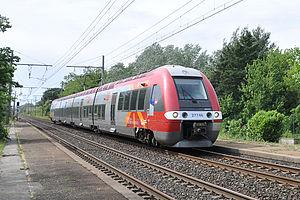
Autorail Grande Capacité TER Languedoc-Rousillon entre en gare de Manduel - Redessan
La gare de Manduel - Redessan est une ancienne gare ferroviaire française de la ligne de Tarascon à Sète-Ville, située sur le territoire de la commune de Manduel, à proximité de Redessan, dans le département du Gard, en région Occitanie.
Manduel est une commune française située dans le département du Gard, en région Occitanie.
Cette liste recense les parcs de matériels roulants utilisés par le réseau TER Occitanie depuis le 1ᵉʳ juillet 2017.